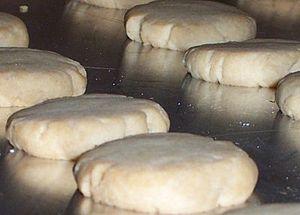
Les shortbread sont des biscuits sablés écossais traditionnels, ils sont habituellement confectionnés avec une dose de sucre blanc, deux doses de beurre et trois doses de farine.